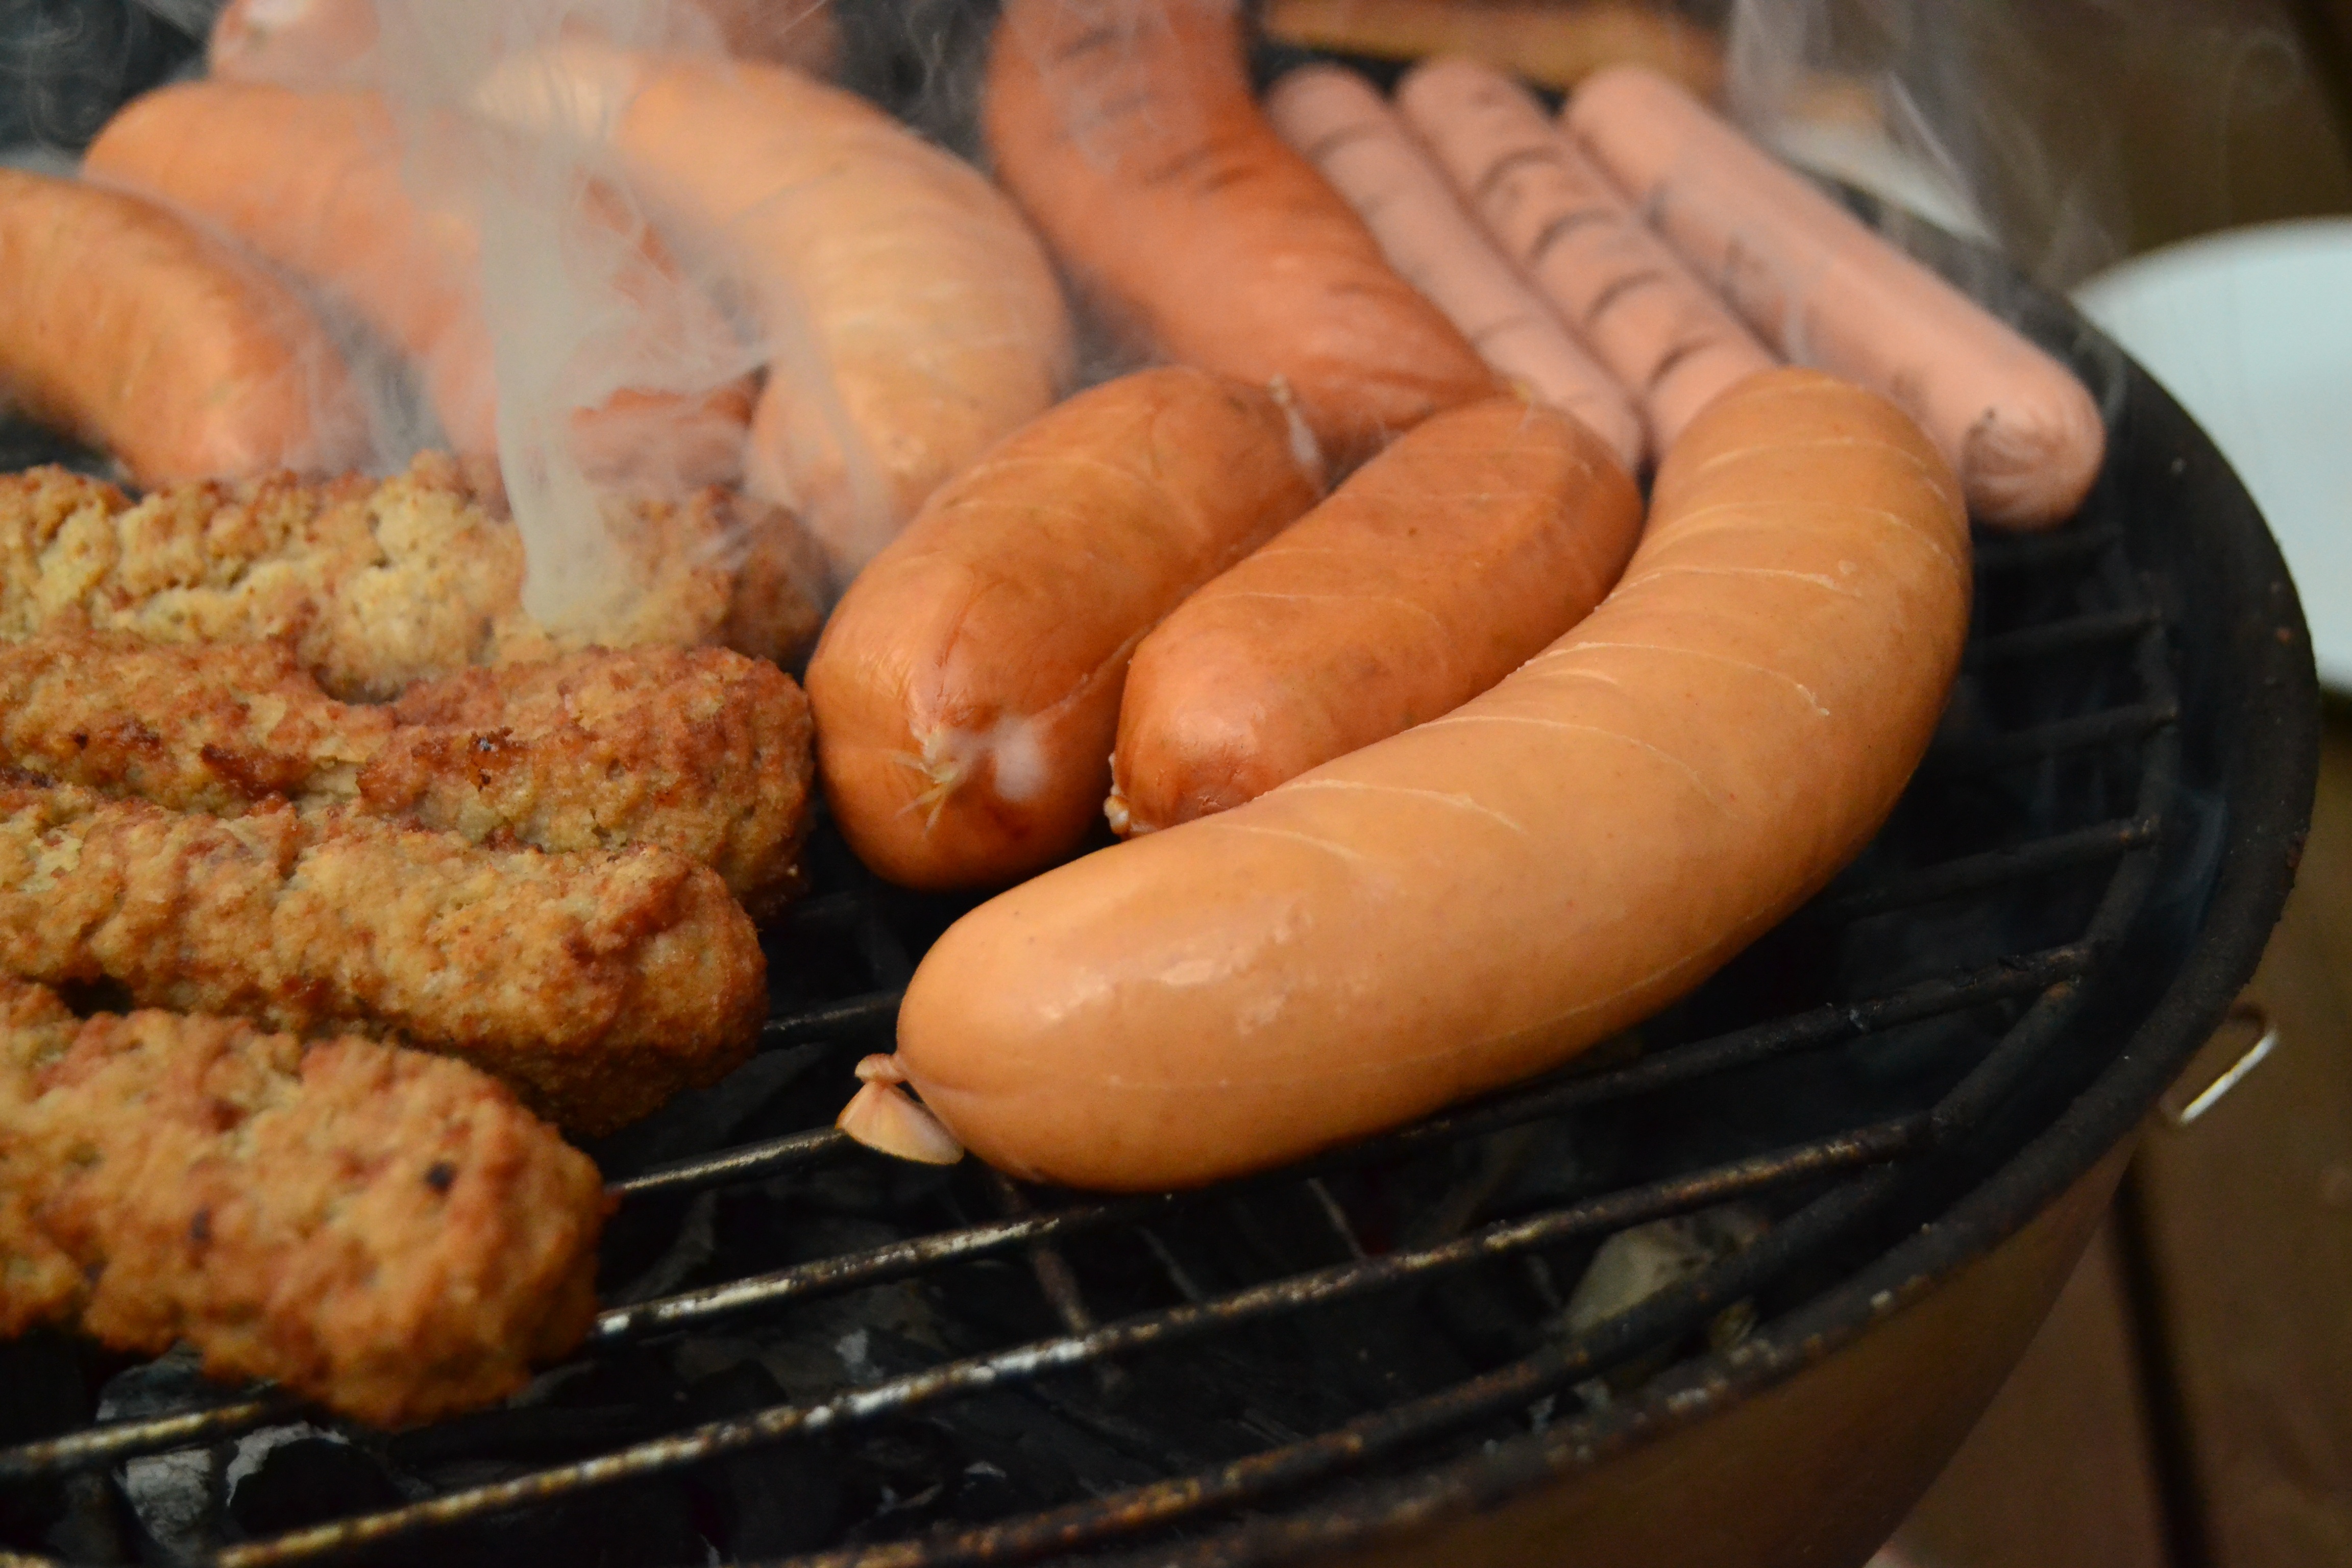
summer, dish, meal, food, cooking, baking, meat, barbecue, cuisine, grill, sausage, roasting, bratwurst, grilling, vienna sausage, the sausage, the bbq, the hot dog, human action, animal source foods, kielbasa, breakfast sausage, kebakot